Antoine de Chabannes

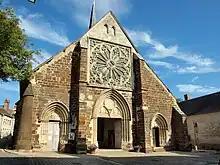
Church of Saint-Ferréol in Saint-Fargeau

In 1468, Chabannes decisively refused to demobilize the royal troops assembled in Noyon despite a written order Louis had signed under duress in Péronne, which fully regained him the King's confidence. He had the honor of being among the Order of Saint Michael's first cohort of 15 knights in August 1469, confirming his return to the inner core of the French royal court. In late 1469 he was sent by Louis XI to pacify the Guyenne and Armagnac, leading John V of Armagnac to flee across the border to Hondarribia, and gained additional lands in Rouergue as reward from the king.